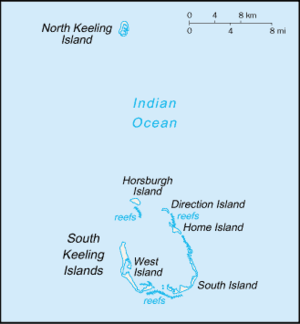
Le Comté des îles Cocos est une zone d'administration locale constituée de l'ensemble des îles Cocos dans l'Océan Indien à 2 768 kilomètres au nord-est de Perth, la capitale de l'État d'Australie-Occidentale auquel les îles sont rattachées administrativement et à 800 kilomètres au sud-ouest de l'île de Java.